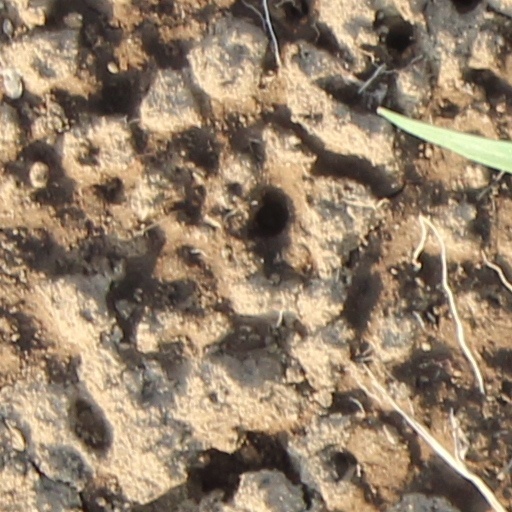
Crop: wheat